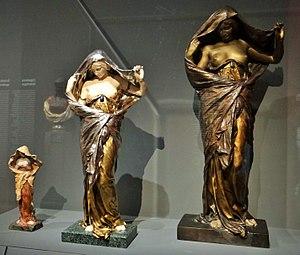
La Nature se dévoilant à la Science, Louis Ernet Barrais, plâtre peint, 1884-1899, Musée Carnavalet La Nature se dévoilant à la Science, 1903, Ivoire, bronze doré et argenté, lapis-lazuli et marbre, Musée des Arts Décoratifs, Paris La Nature se dévoilant à la Science, vers 1899, broze doré et jaspe (?), Louis Ernet Barrias, Paris Musée d'Orsay
Louis-Ernest Barrias, né le 13 avril 1841 à Paris, ville où il est mort le 4 février 1905, est un sculpteur français.